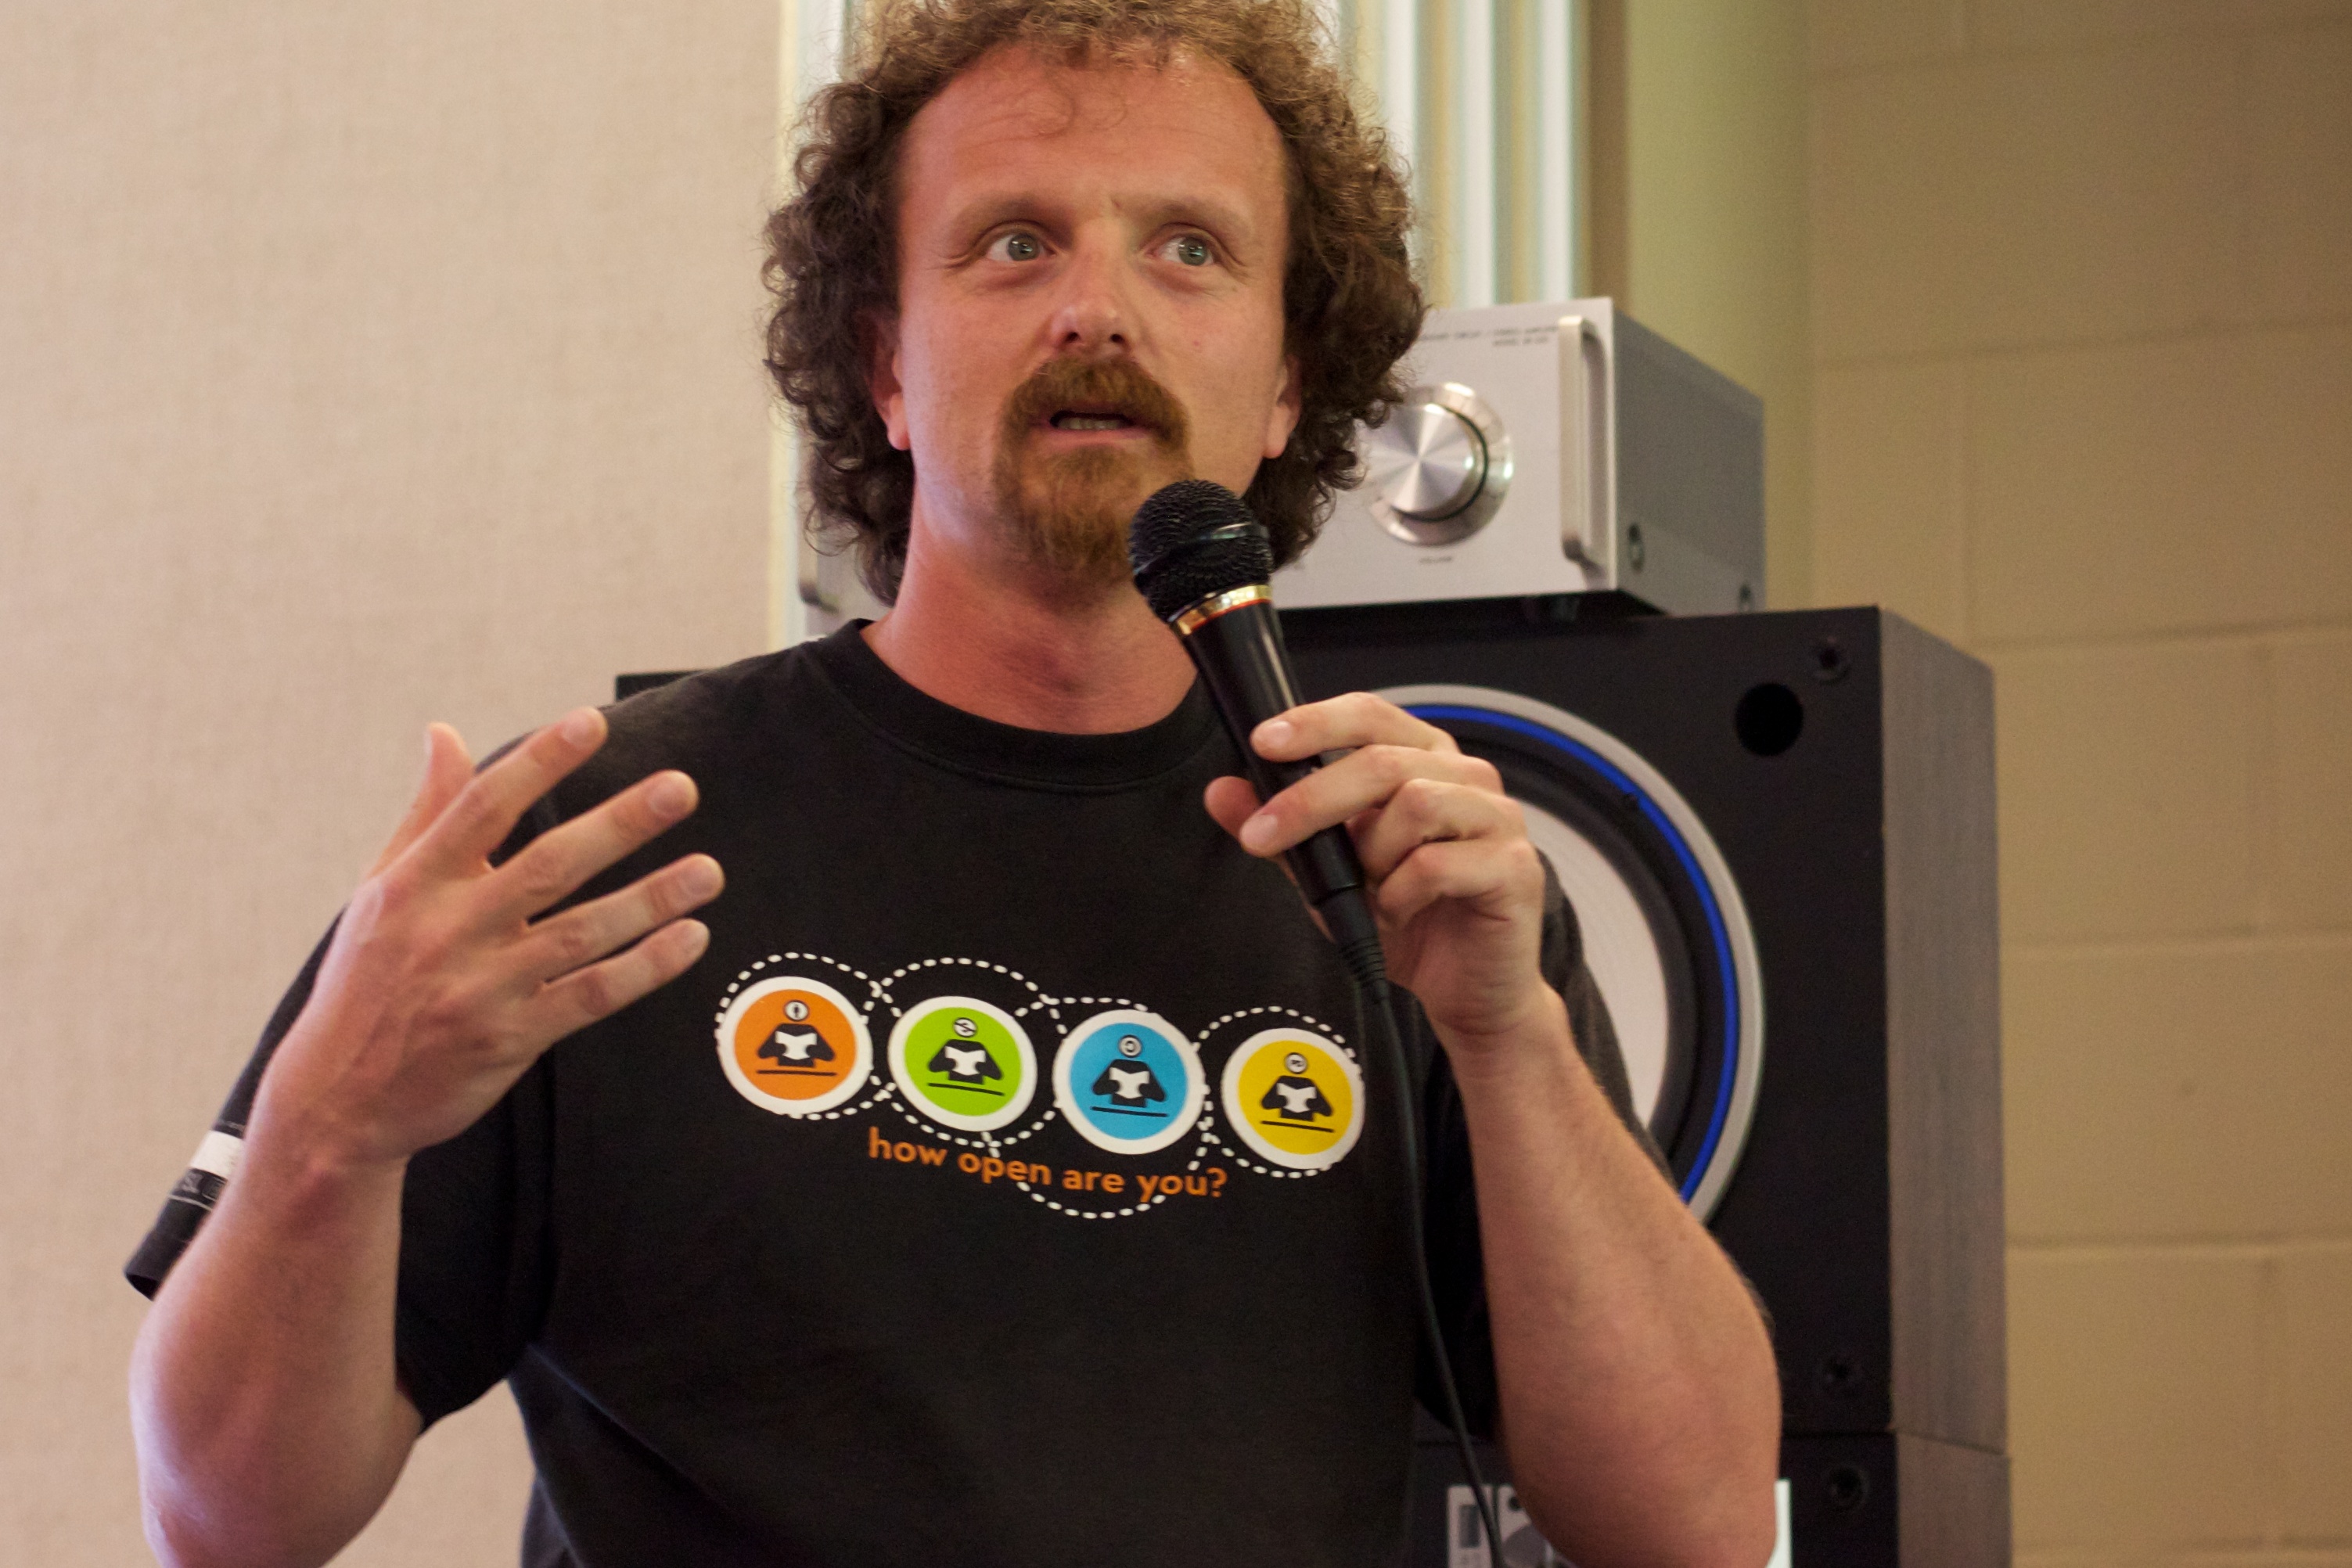
hair, singing, ds106radio, etug, plpconnectu, hurleylounge, sense, facial hair